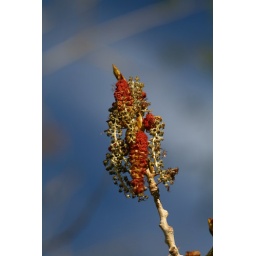
These things were growing in a tree at the dog park - I found them very beautiful.